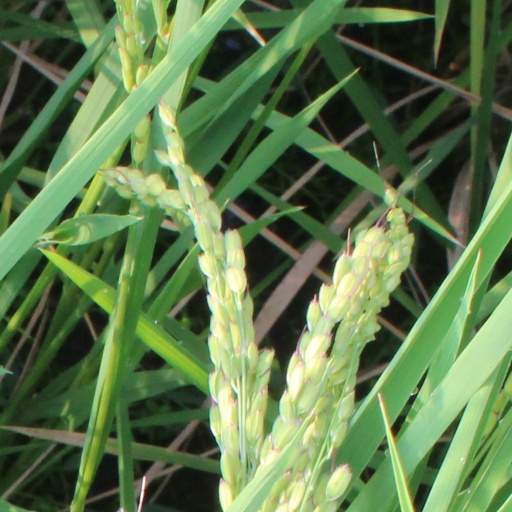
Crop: rice